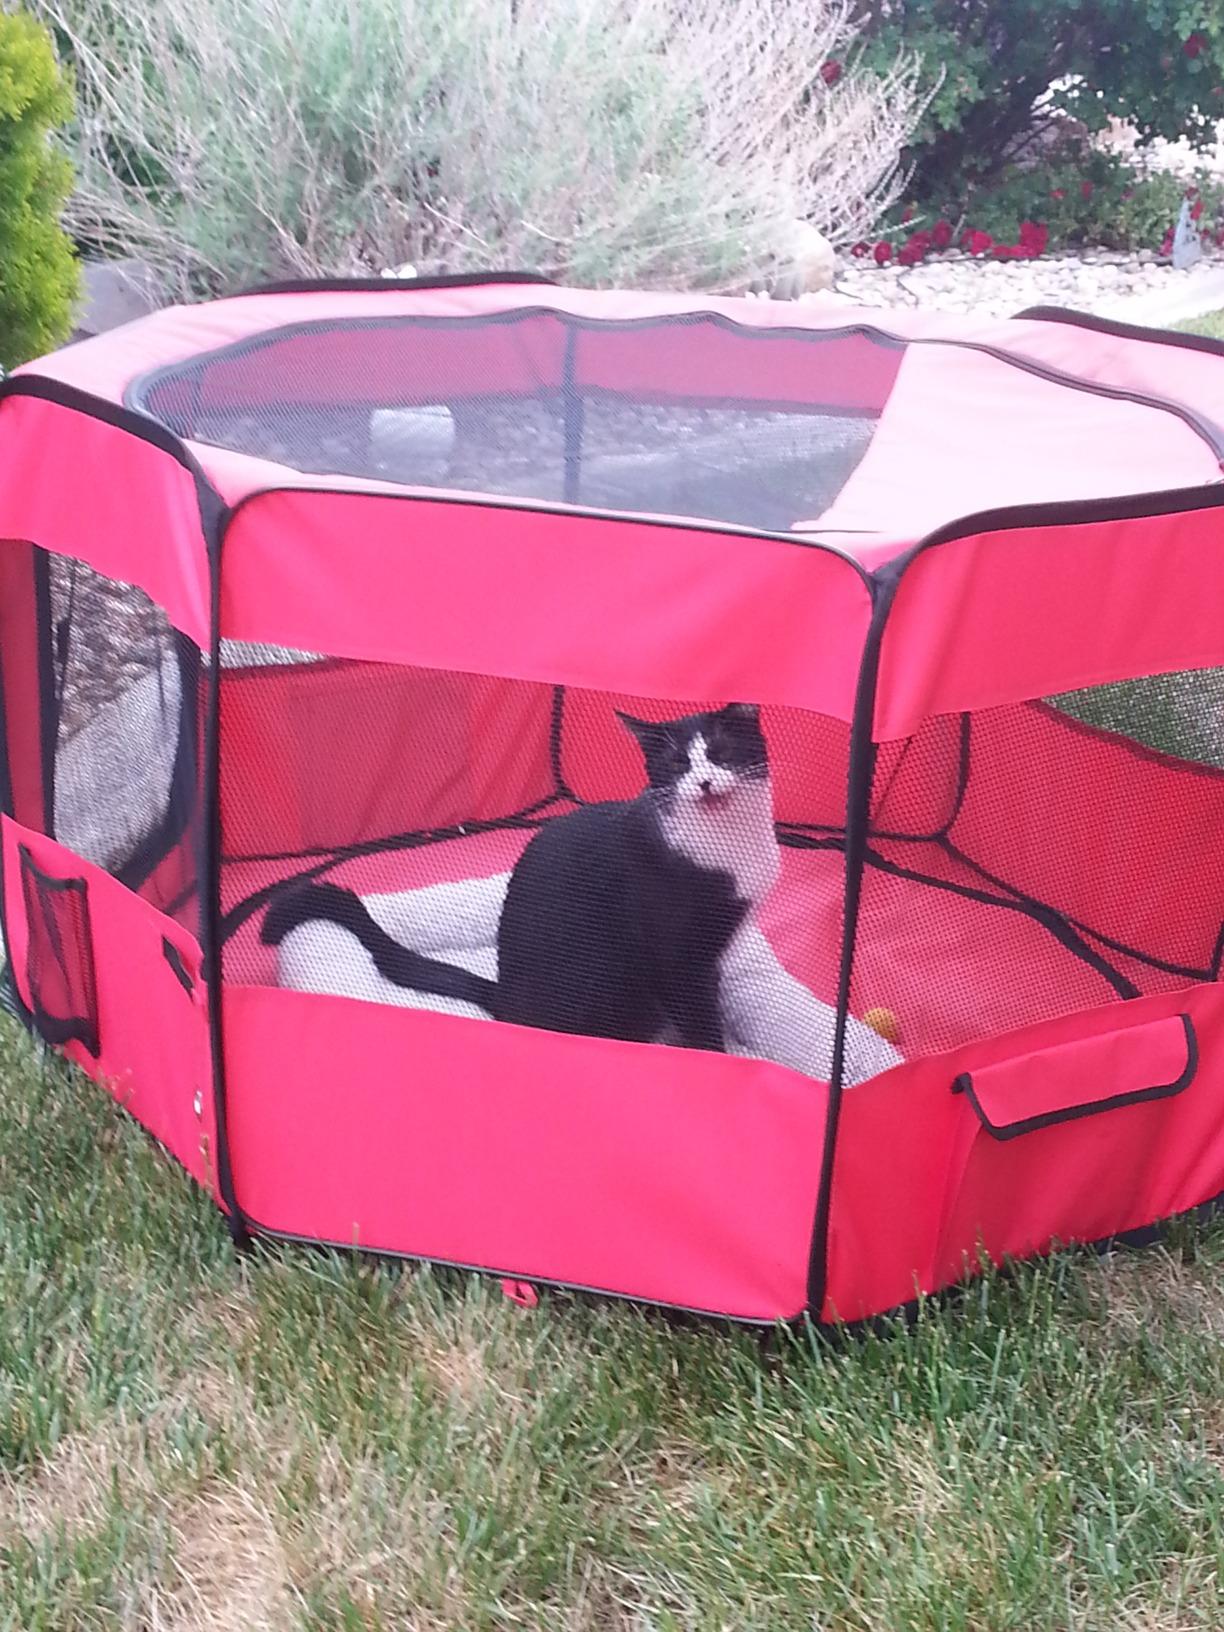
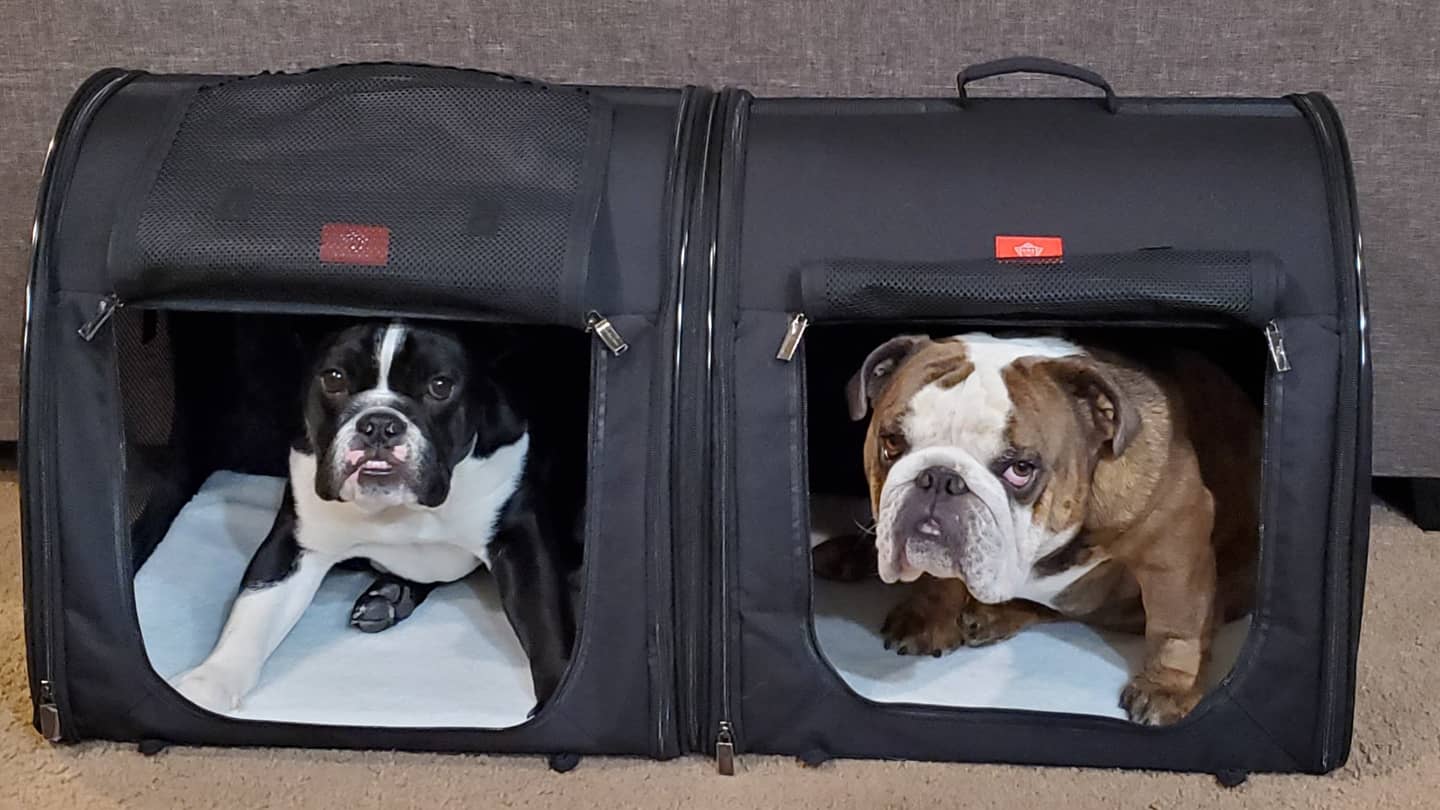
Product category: items_kennel
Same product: no